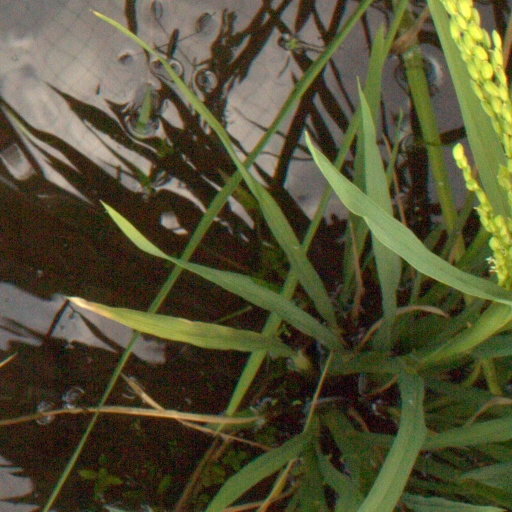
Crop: rice